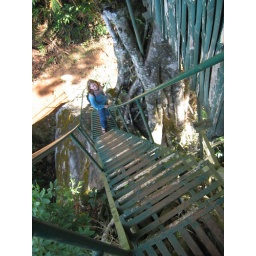
Claudia below the tree house